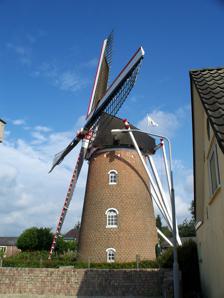
Building: Aurora, Dichteren
Country: Netherlands
Year built: 1870
Dutch windmill Aurora The mill in September 2008 Origin Mill name Aurora Mill location Wehlseweg 1, 7007 GD, Doetinchem Coordinates 51°57′18″N 6°16′17″E / 51.95500°N 6.27139°E / 51.95500; 6.27139 Operator(s) Municipality of Doetinchem Year built 1870 Information Purpose Corn mill Type Tower mill Storeys Three storeys No. of sails Four sails Type of sails Common sails Windshaft cast iron Winding Tailpole and winch No. of pairs of millstones One pair Size of millstones 1.30 metres (4 ft 3 in) diameter Aurora is a tower mill in Dichteren , Gelderland , Netherlands which was built in 1870 and has been restored to working order. The mill is listed as a Rijksmonument . History There has been a windmill in Dichteren since 1459. A mill was also recorded as standing in 1501. On 12 August 1612 a post mill here was severely damaged by lightning . The mill here was blown down on 4 November 1800, with two casualties. It stood on the Houtkamp. A replacement post mill was built in 1801. It was demolished in 1870. Parts of the post mill were incorporated in Aurora , the tower mill built to replace it. This mill was built on a new site as the old site was not well placed for wind. Aurora was built for A Harbers, it was to remain in the ownership of the Harbers family until 1976. In 1953, the mill was fitted with two Ten Have sails . A photograph shows that all four sails were fitted with streamlined leading edges on the Van Bussel system . In 1976, the mill was sold to the Gemeente Doetinchem. The Ten Have sails were removed when the mill was restored in 1978, and unstreamlined Common sails were fitted in their place. The windshaft from Sara Catharina , Kerkdriel , Gelderland was fitted at this date, with the windshaft from Aurora going to that mill. The restored mill was reopened on 16 September 1978. Aurora is listed as a Rijksmonument , № 13089. Description For an explanation of the various items of machinery, see Mill machinery . Aurora is what the Dutch call a "Grondzeiler". It is a three storey tower mill. There is no stage, the sails reaching almost down to ground level. The cap is covered in dakleer . Winding is by tailpole and winch. The sails are Common sails . They have a span of 20.66 metres (67 ft 9 in). They are carried on a cast iron windshaft , which was cast by NSBM, Feyenoord , South Holland in 1848. The windshaft also carries the brake wheel , which has 61 cogs. This drives a wallower with 32 cogs, which is situated at the top of the upright shaft . At the bottom of the upright shaft is the great spur wheel , which has 94 cogs. This drives a pair of 1.30 metres (4 ft 3 in) diameter Cullen millstones via a lantern pinion stone nut with 28 staves. Public access Aurora is open on Monday and Thursday from 09:00 to 12:00, or by appointment. References